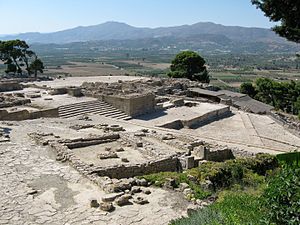
Festos
Udsigt over udgravningerne i Festos
Festos er et minoisk ruinområde på Kreta. Paladsets ældste del stammer fra ca. 1850 f.Kr. og den yngste del fra ca. 1400 f.Kr.